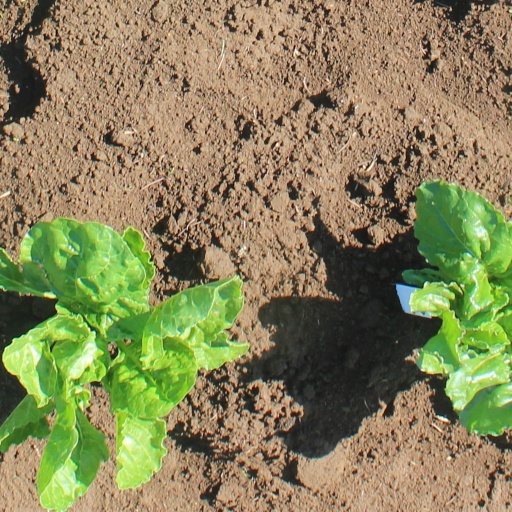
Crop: sugar beet